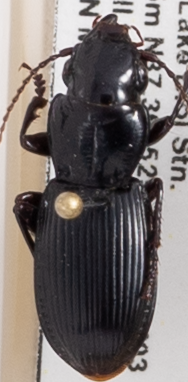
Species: Pterostichus rostratus
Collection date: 2022-06-14
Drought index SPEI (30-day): -0.03
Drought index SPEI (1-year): -1.01
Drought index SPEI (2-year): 0.1